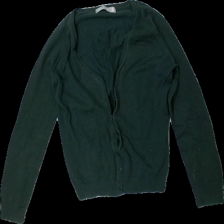
View: front
Type: Cardigan
Category: Ladies
Brand: Zara
Colors: Green
Material: 76% Cotton 24% Nylon
Cut: Regular
Size: L
Season: All
Stains: Minor
Holes: Minor
Damage: stained
Damage location: bottom right
Damage 2: stains
Damage 2 location: bottom center
Damage 3: hole
Damage 3 location: top center
Price range: <50
Recommended usage: Export
Description: green cardigan